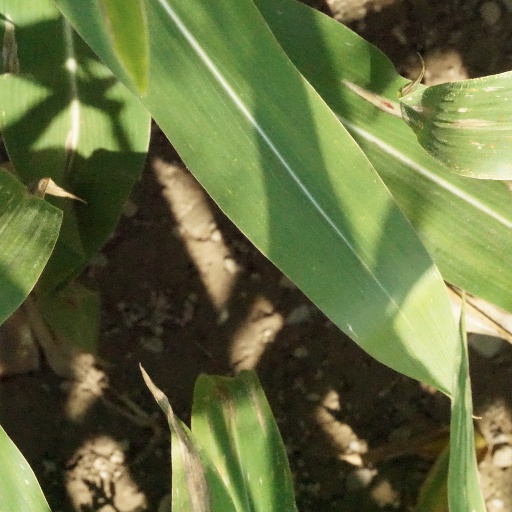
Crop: maize; corn